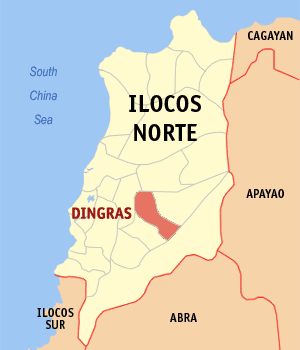
Dingras est une municipalité de la province d’Ilocos Norte, aux Philippines.